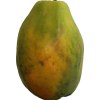
Label: papaya